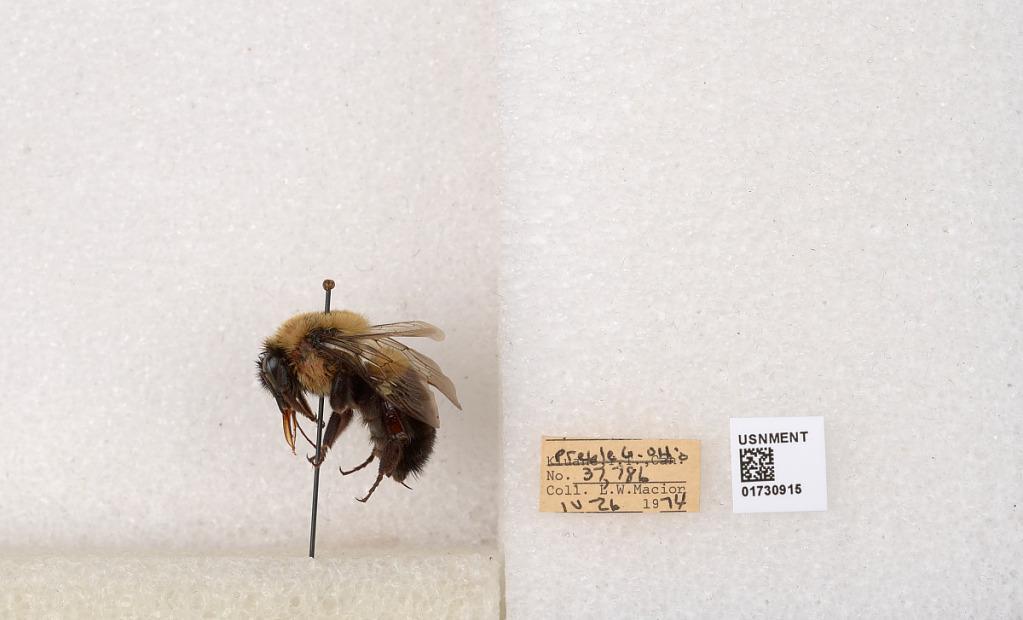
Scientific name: Bombus impatiens Cresson
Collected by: L. Macior
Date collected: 1974-4-26
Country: United States
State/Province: Ohio
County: Preble
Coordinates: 39.7416, -84.648